Michał Gorstkin-Wywiórski

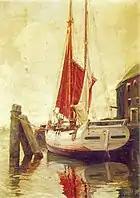
Sailboat (1918)

He was the son of a Russian army officer and his Polish wife. From 1881 to 1882, he studied chemistry at Riga Technical University and became a member of , an "academic corporation" devoted to Polish patriotism. It was then that he began adding his mother's maiden name to Gorstkin. A sudden illness forced him to discontinue his studies and return home.